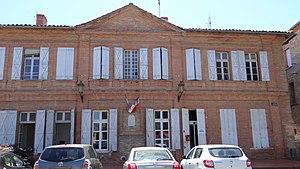
Lavaur (Tarn) - Ancienne mairie, place de la Résistance
Lavaur est une commune du département du Tarn, dans la région Occitanie, en France.